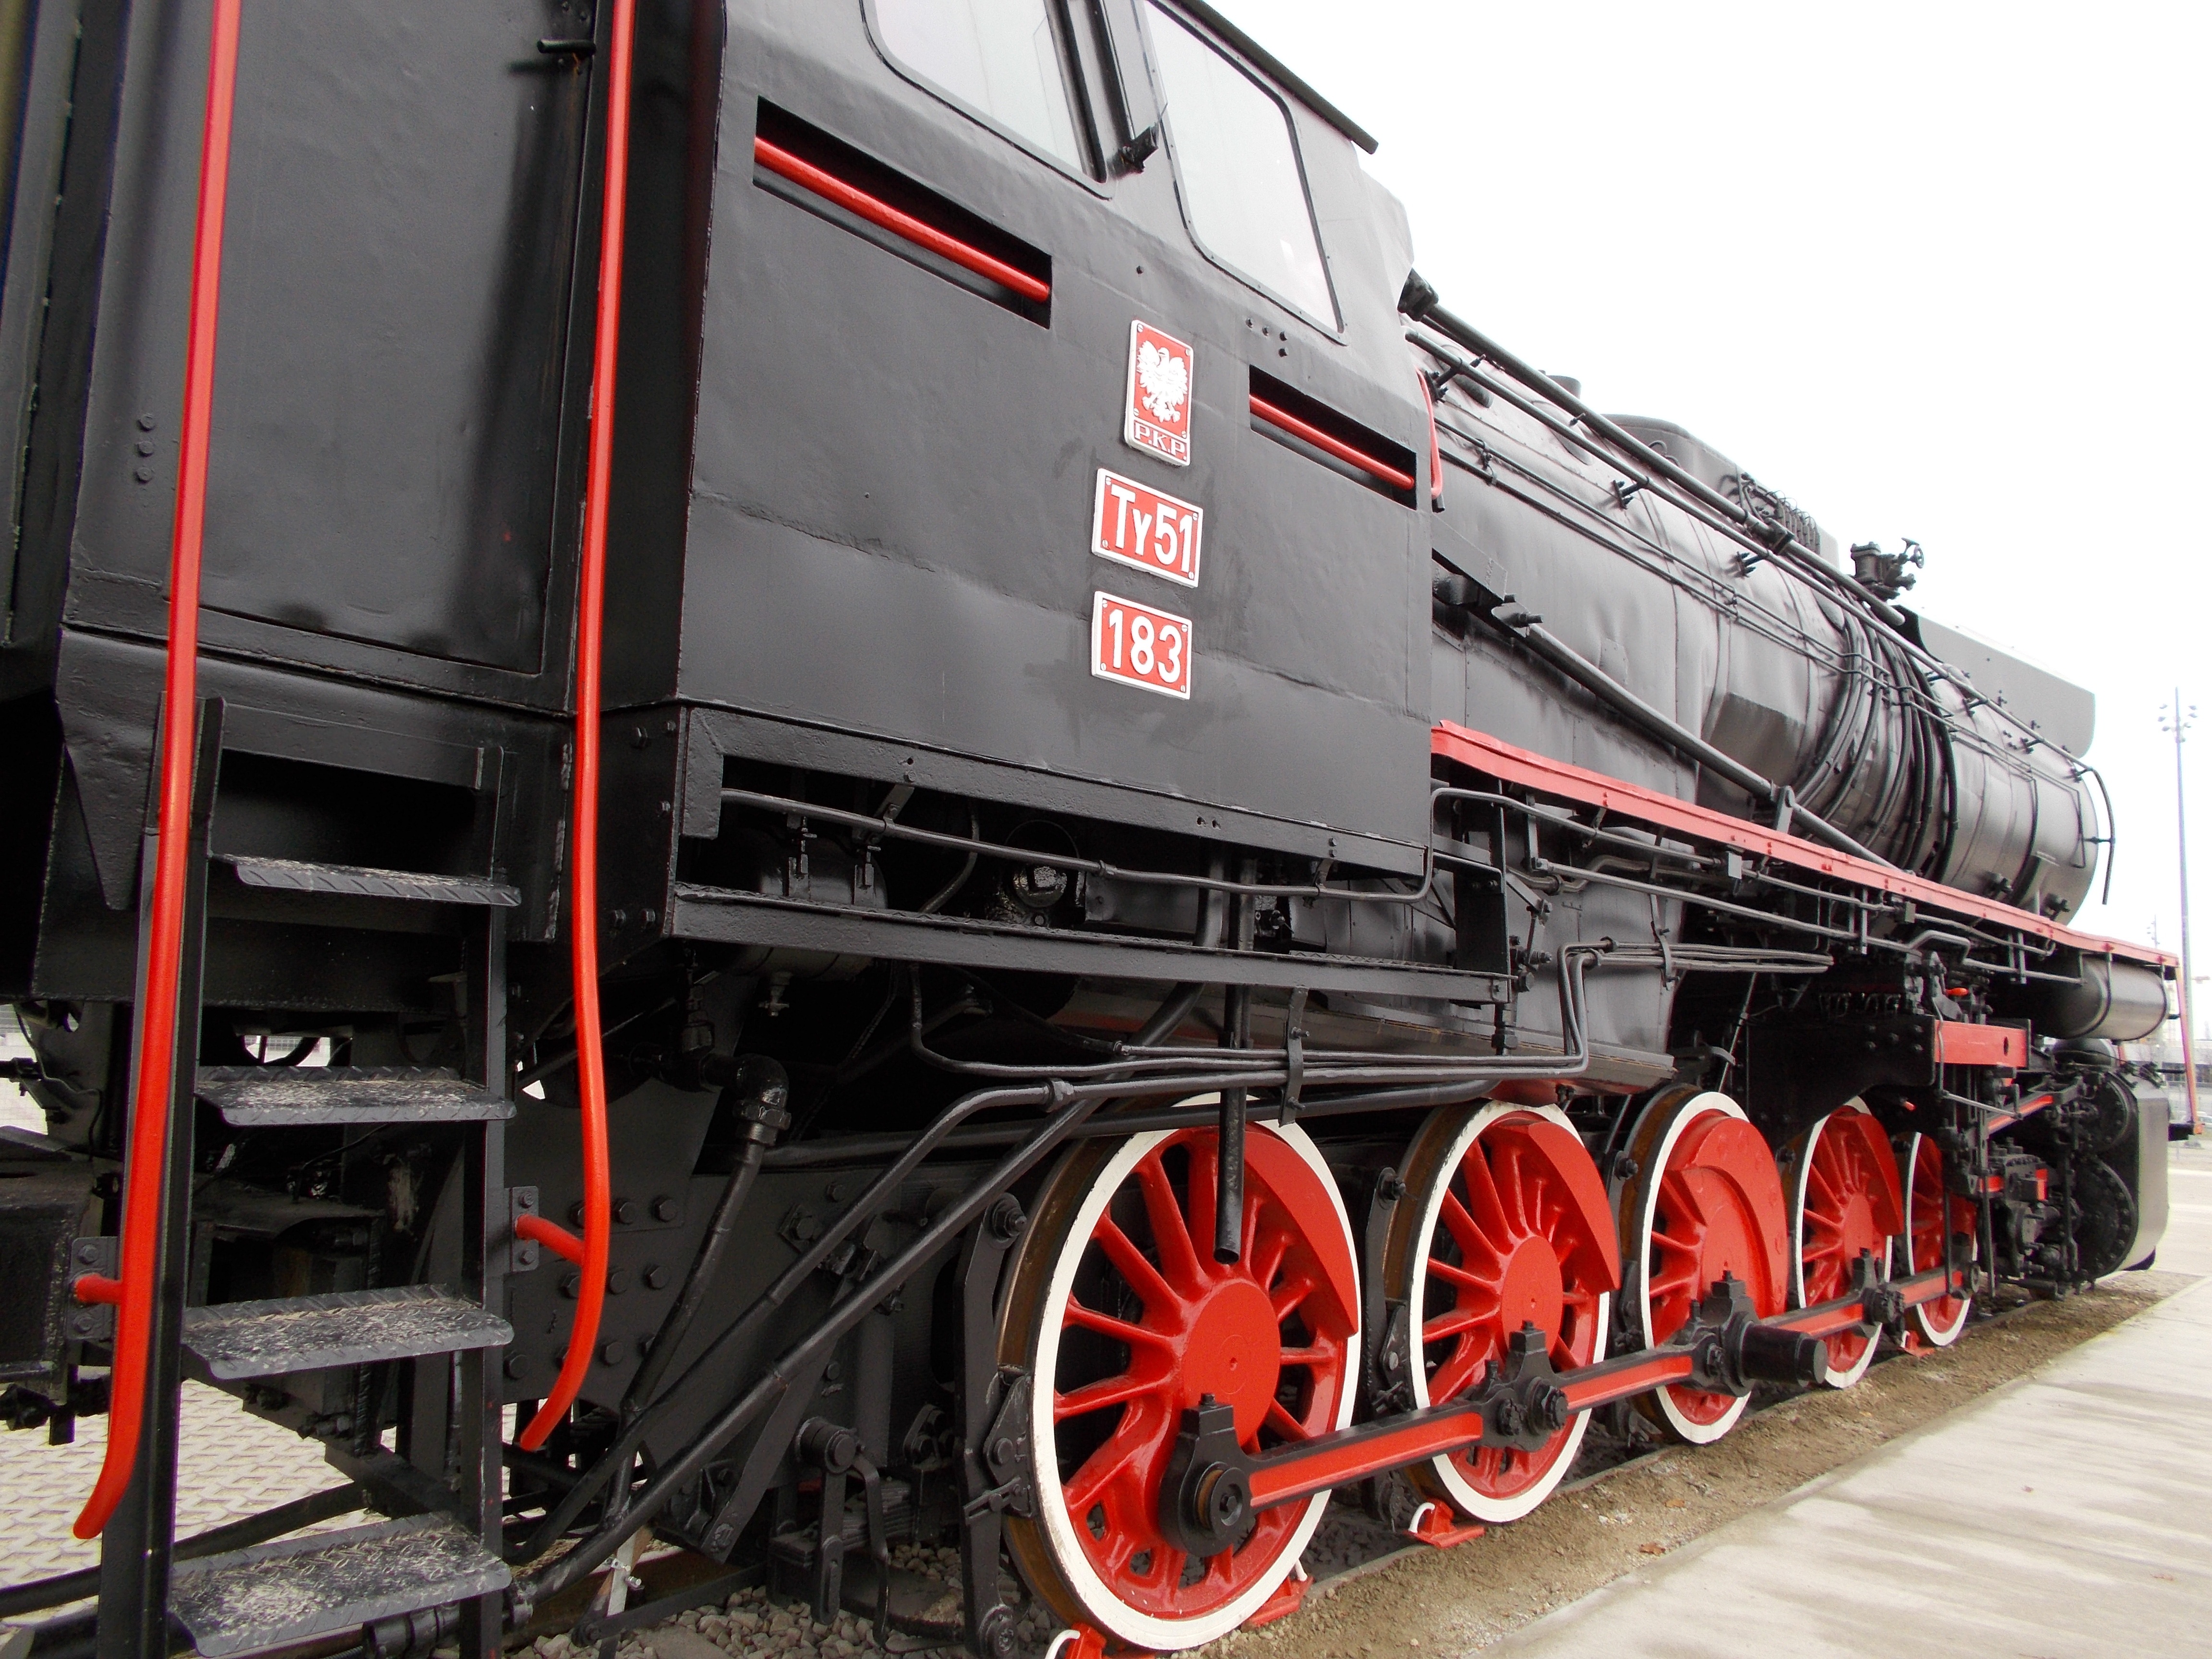
track, railway, train, transport, vehicle, locomotive, passenger, rail transport, electric locomotive, steam locomotive, historic vehicle, land vehicle, freight car, rolling stock, railroad car, passenger car, choo choo train